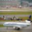
Label: airplane